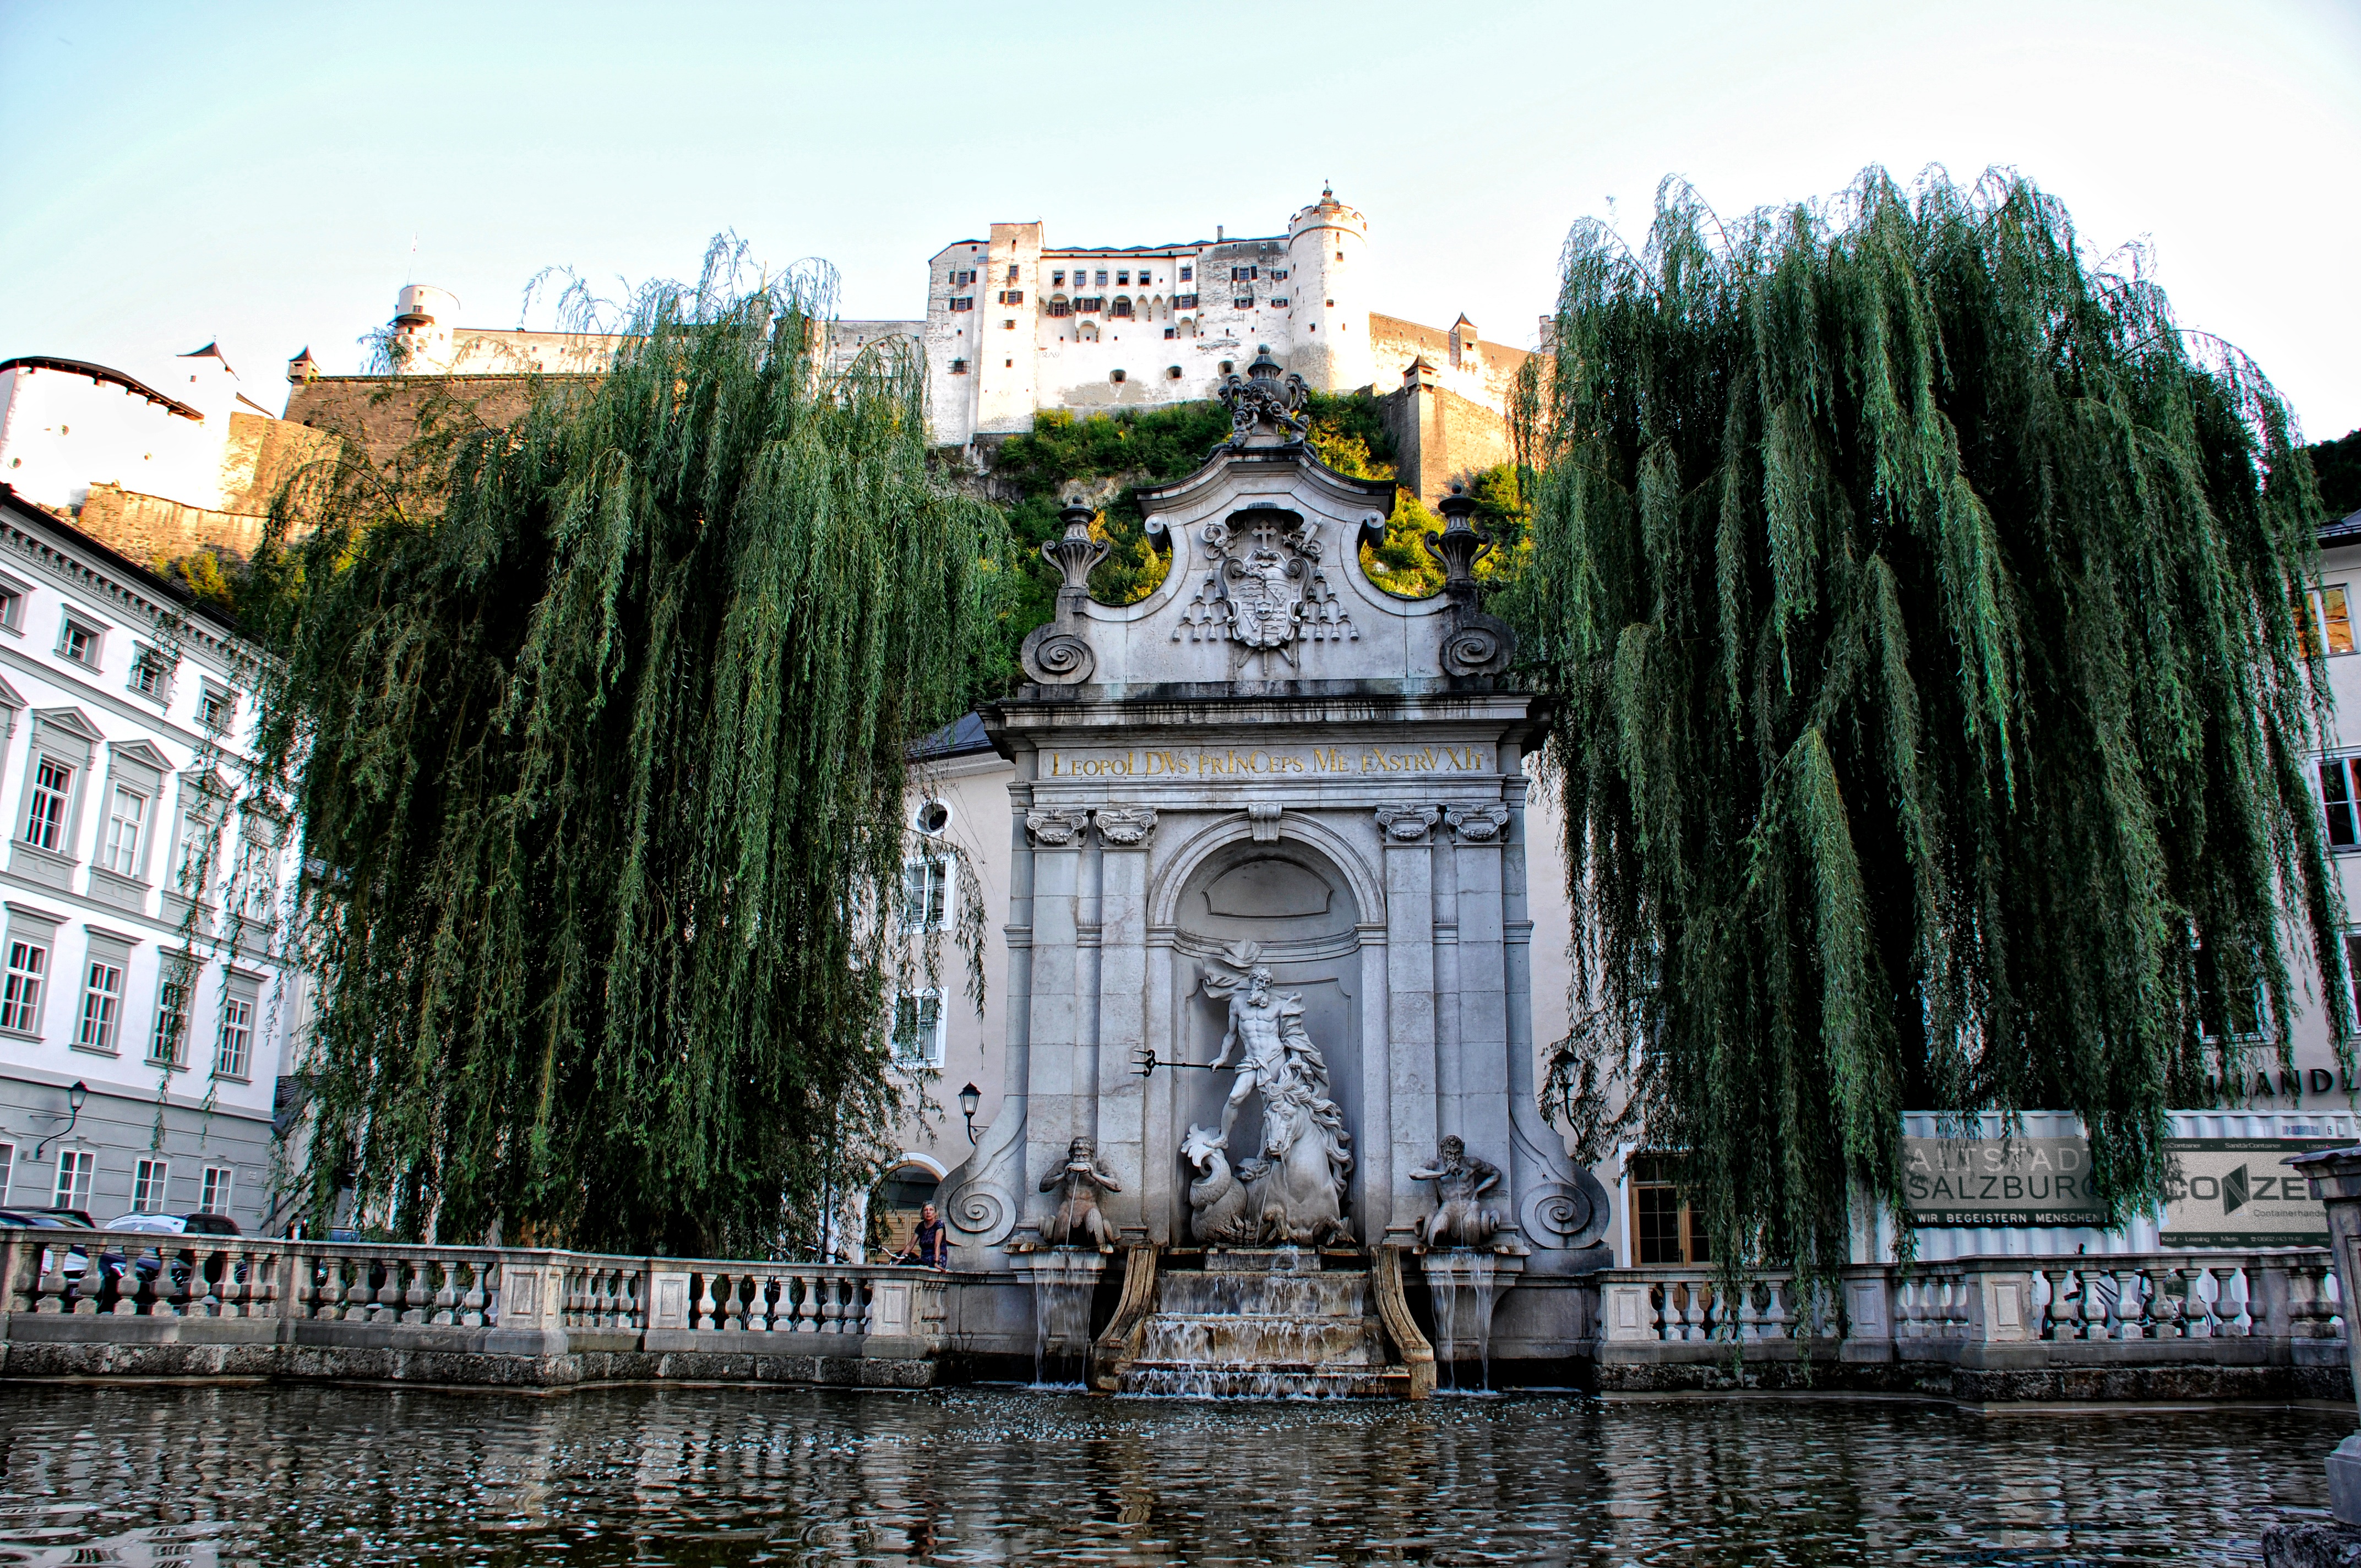
architecture, palace, monument, cityscape, reflection, landmark, facade, cathedral, tourism, waterway, place of worship, water feature, ancient rome, urban area, ancient history